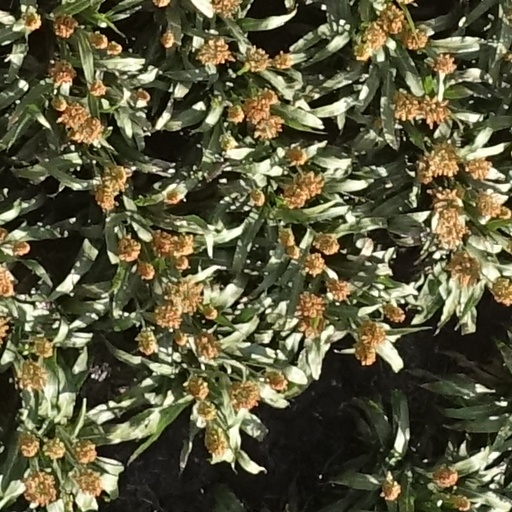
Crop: sorghum